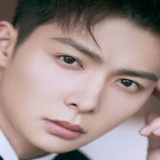
diễn viên Hồ Băng Khanh